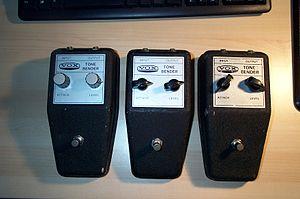
La fuzz est la première des pédales d'effet de saturation ayant été utilisée par les guitaristes et les bassistes électriques. La plupart des modèles ont été conçus à la fin des années 1960 aux États-Unis et au Royaume-Uni, tels que la Tone Bender, la Fuzz Face ou la Big Muff. Cet effet est utilisé par de nombreux guitaristes, comme Keith Richards, Jimi Hendrix, Jeff Beck, Pete Townshend ou David Gilmour.